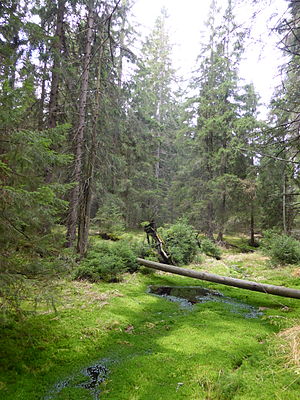
Skřítek højmose
Skřítek Højmose
Skřítek højmose er et nationalt Naturreservat på et areal af 166,65 ha, som ligger i nærheden af landsbyen Sobotín i distriktet Šumperk i det nordøstlige Tjekkiet. Området administreres af Agentura ochrany přírody a krajiny ČR.